2003 Indianapolis 500

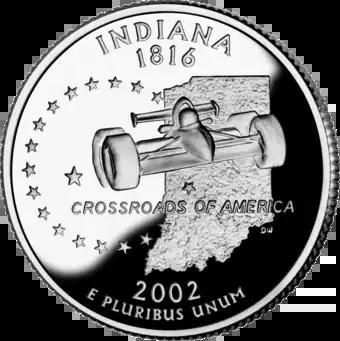
The Indiana design of the 50 State Quarters program depicting an IndyCar was released the previous summer on August 8, 2002.

The biggest interest story going into the race was the impending retirement of popular veteran Michael Andretti. Andretti announced that the 2003 Indy 500 would be his final race, and that he would retire from driving immediately after, to focus on team ownership. (Note that Andretti came out of retirement and returned to drive at Indy in 2006–2007.)